Jan Shcherbakovski

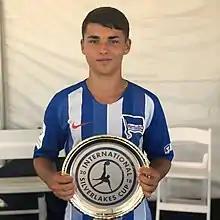
Shcherbakovski with Hertha BSC in 2018

Jan Rafael Shcherbakovski (born 24 March 2001) is a Belarusian professional footballer who plays as a right midfielder or right-back for German Regionalliga Nordost club BFC Dynamo.